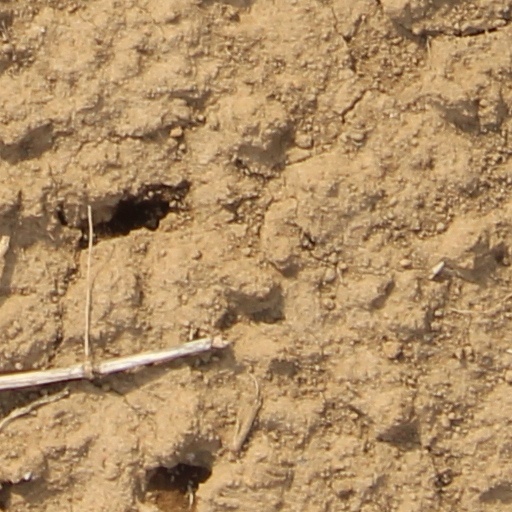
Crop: wheat